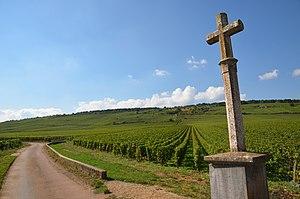
Un monopole est une parcelle de vigne exploitée par un seul propriétaire.